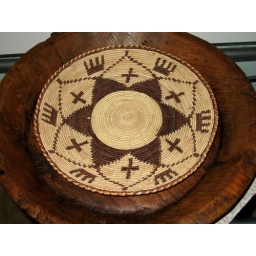
basket in a bowl